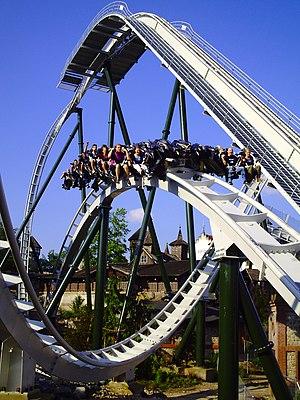
Flug Der Dämonen à Heide Park est un circuit de montagnes russes Wing Rider en acier de Bolliger & Mabillard, ouvert le 29 mars 2014. Le parcours de 772 mètres atteint une hauteur de 40 mètres et une chute de 39 mètres, à partir de laquelle les trains accélèrent à une vitesse de pointe de 100 km/h, et à 5 inversions. L'investissement s'élevait à 15 millions d'euros.